Åseral Church

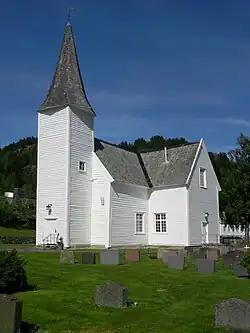
View of the church

Åseral Church is a parish church of the Church of Norway in Åseral Municipality in Agder county, Norway. It is located in the village of Kyrkjebygda. It is one of the churches for the Åseral parish which is part of the Otredal prosti (deanery) in the Diocese of Agder og Telemark. The white, wooden church was built in a cruciform design in 1822 using plans drawn up by the architects Olav Aasland and Olav Bakken. The church seats about 300 people.